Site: brandenburg
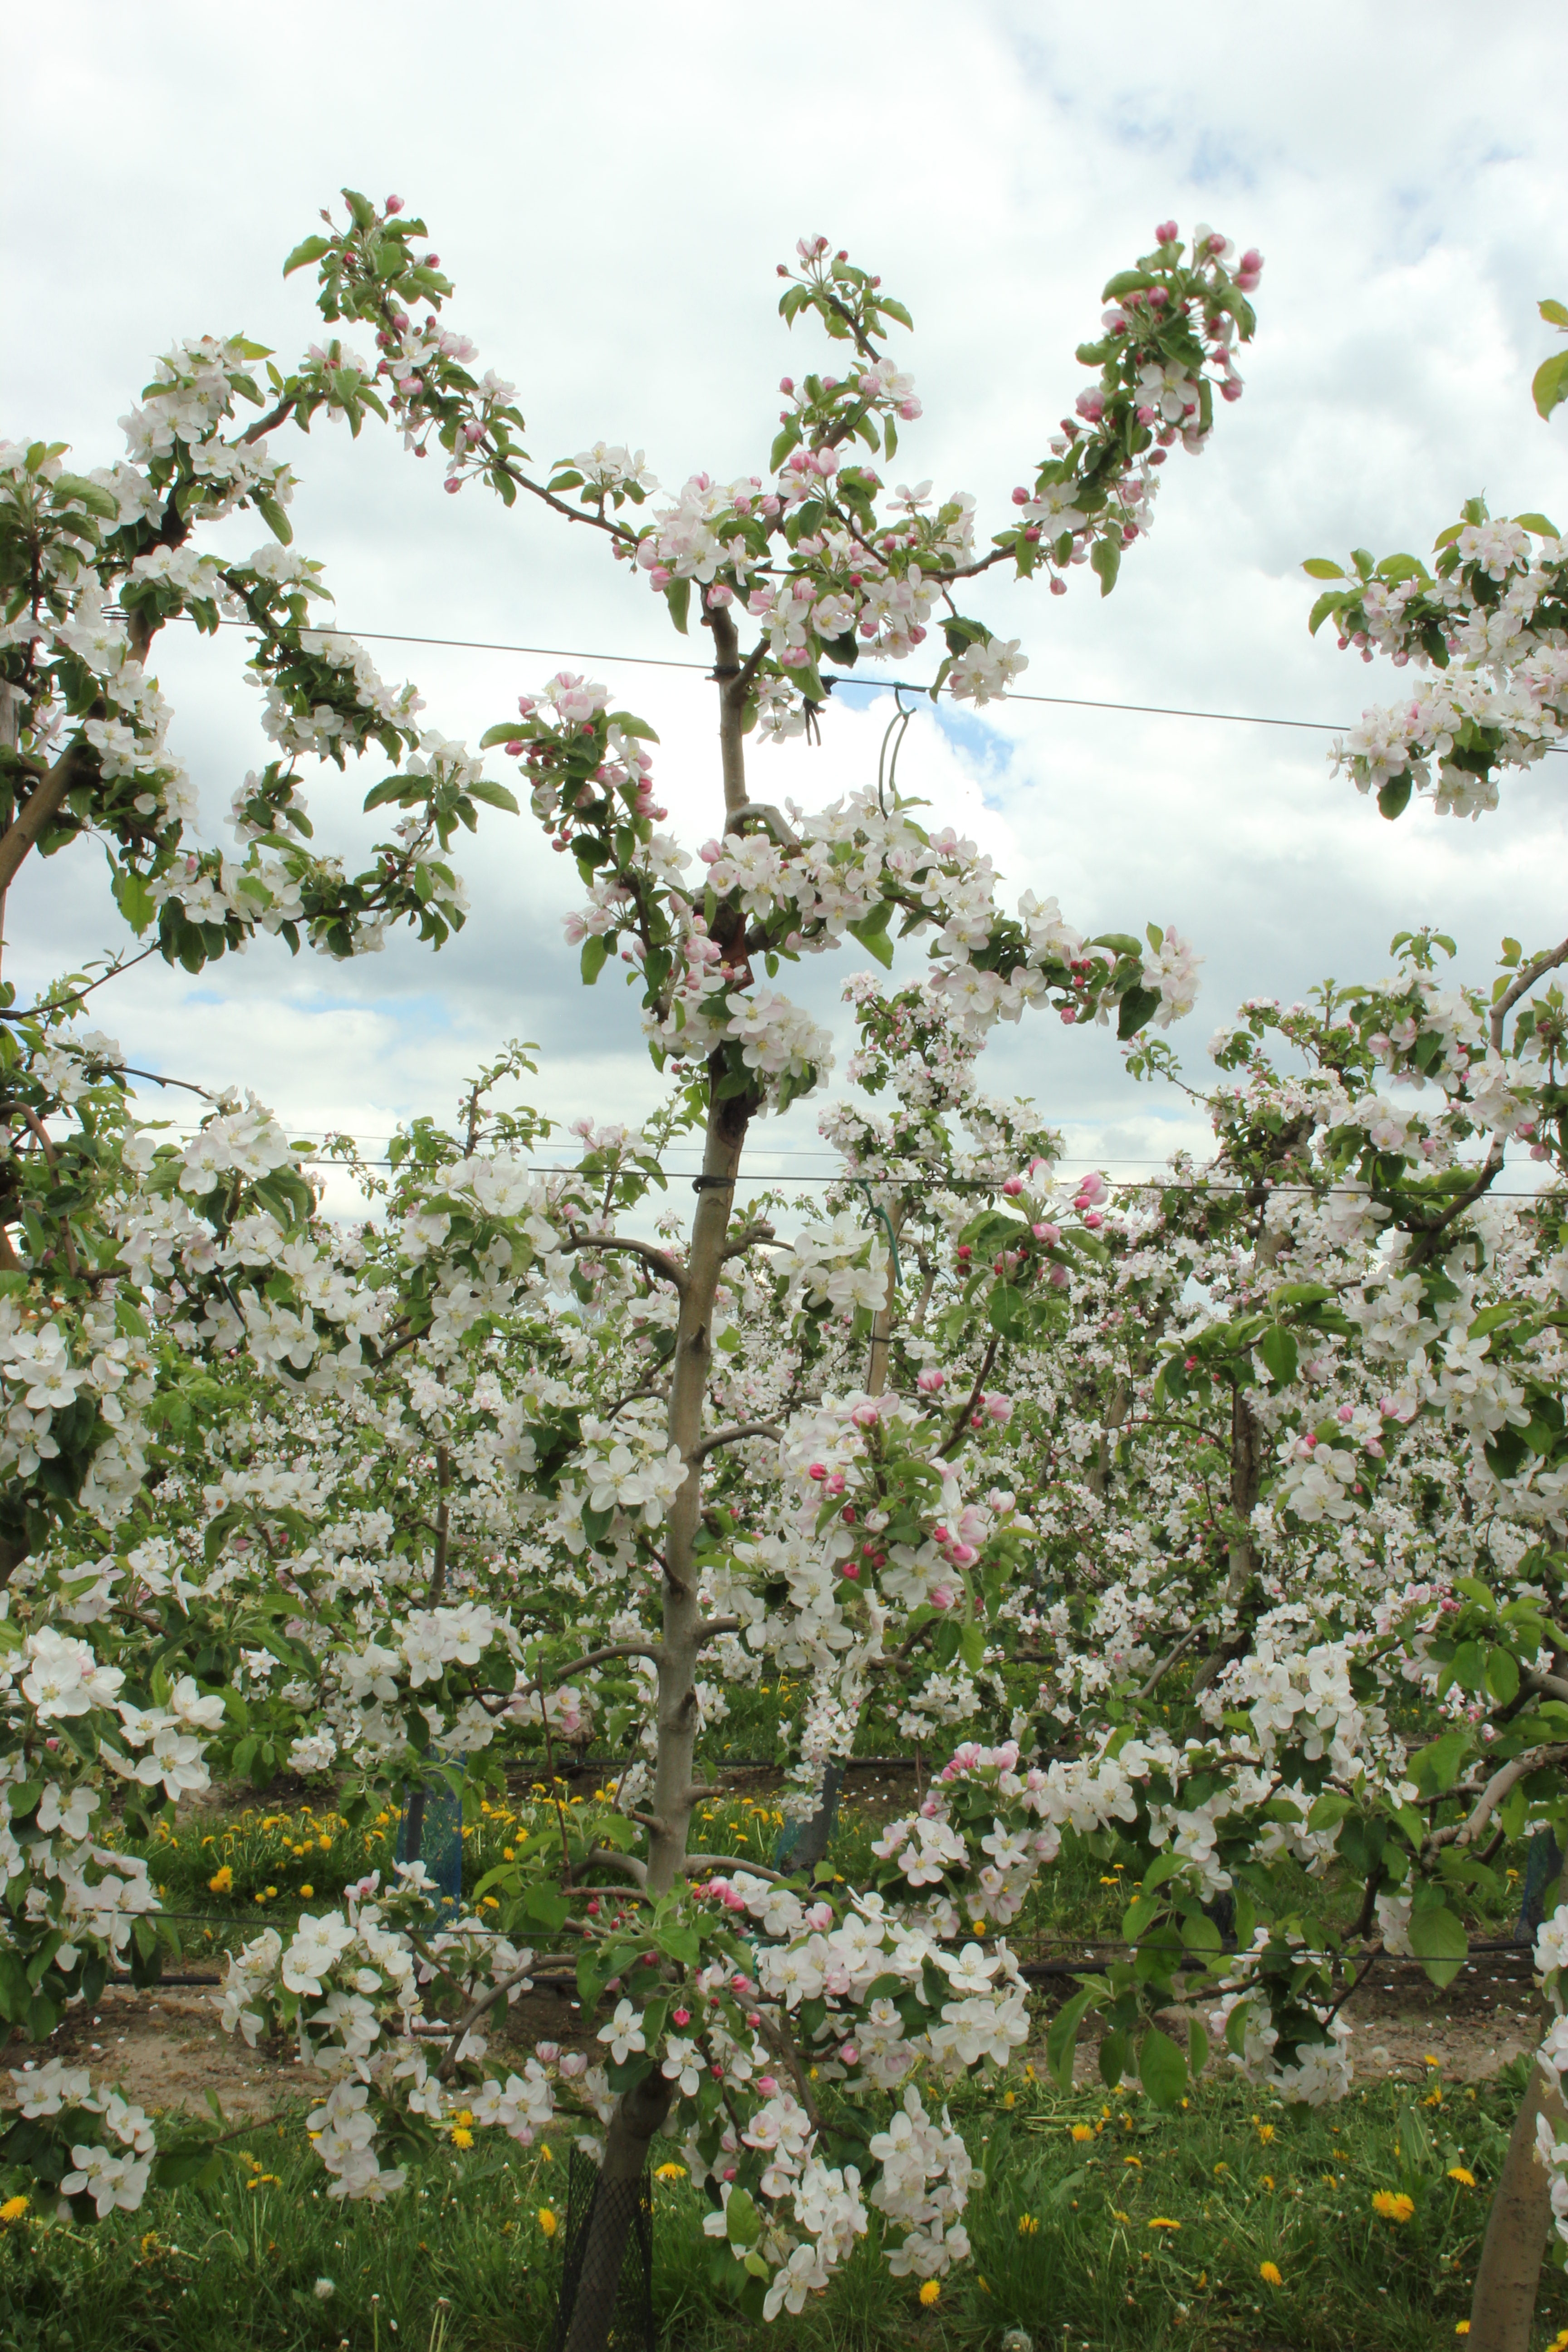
Growth stage (BBCH 65): Flowering